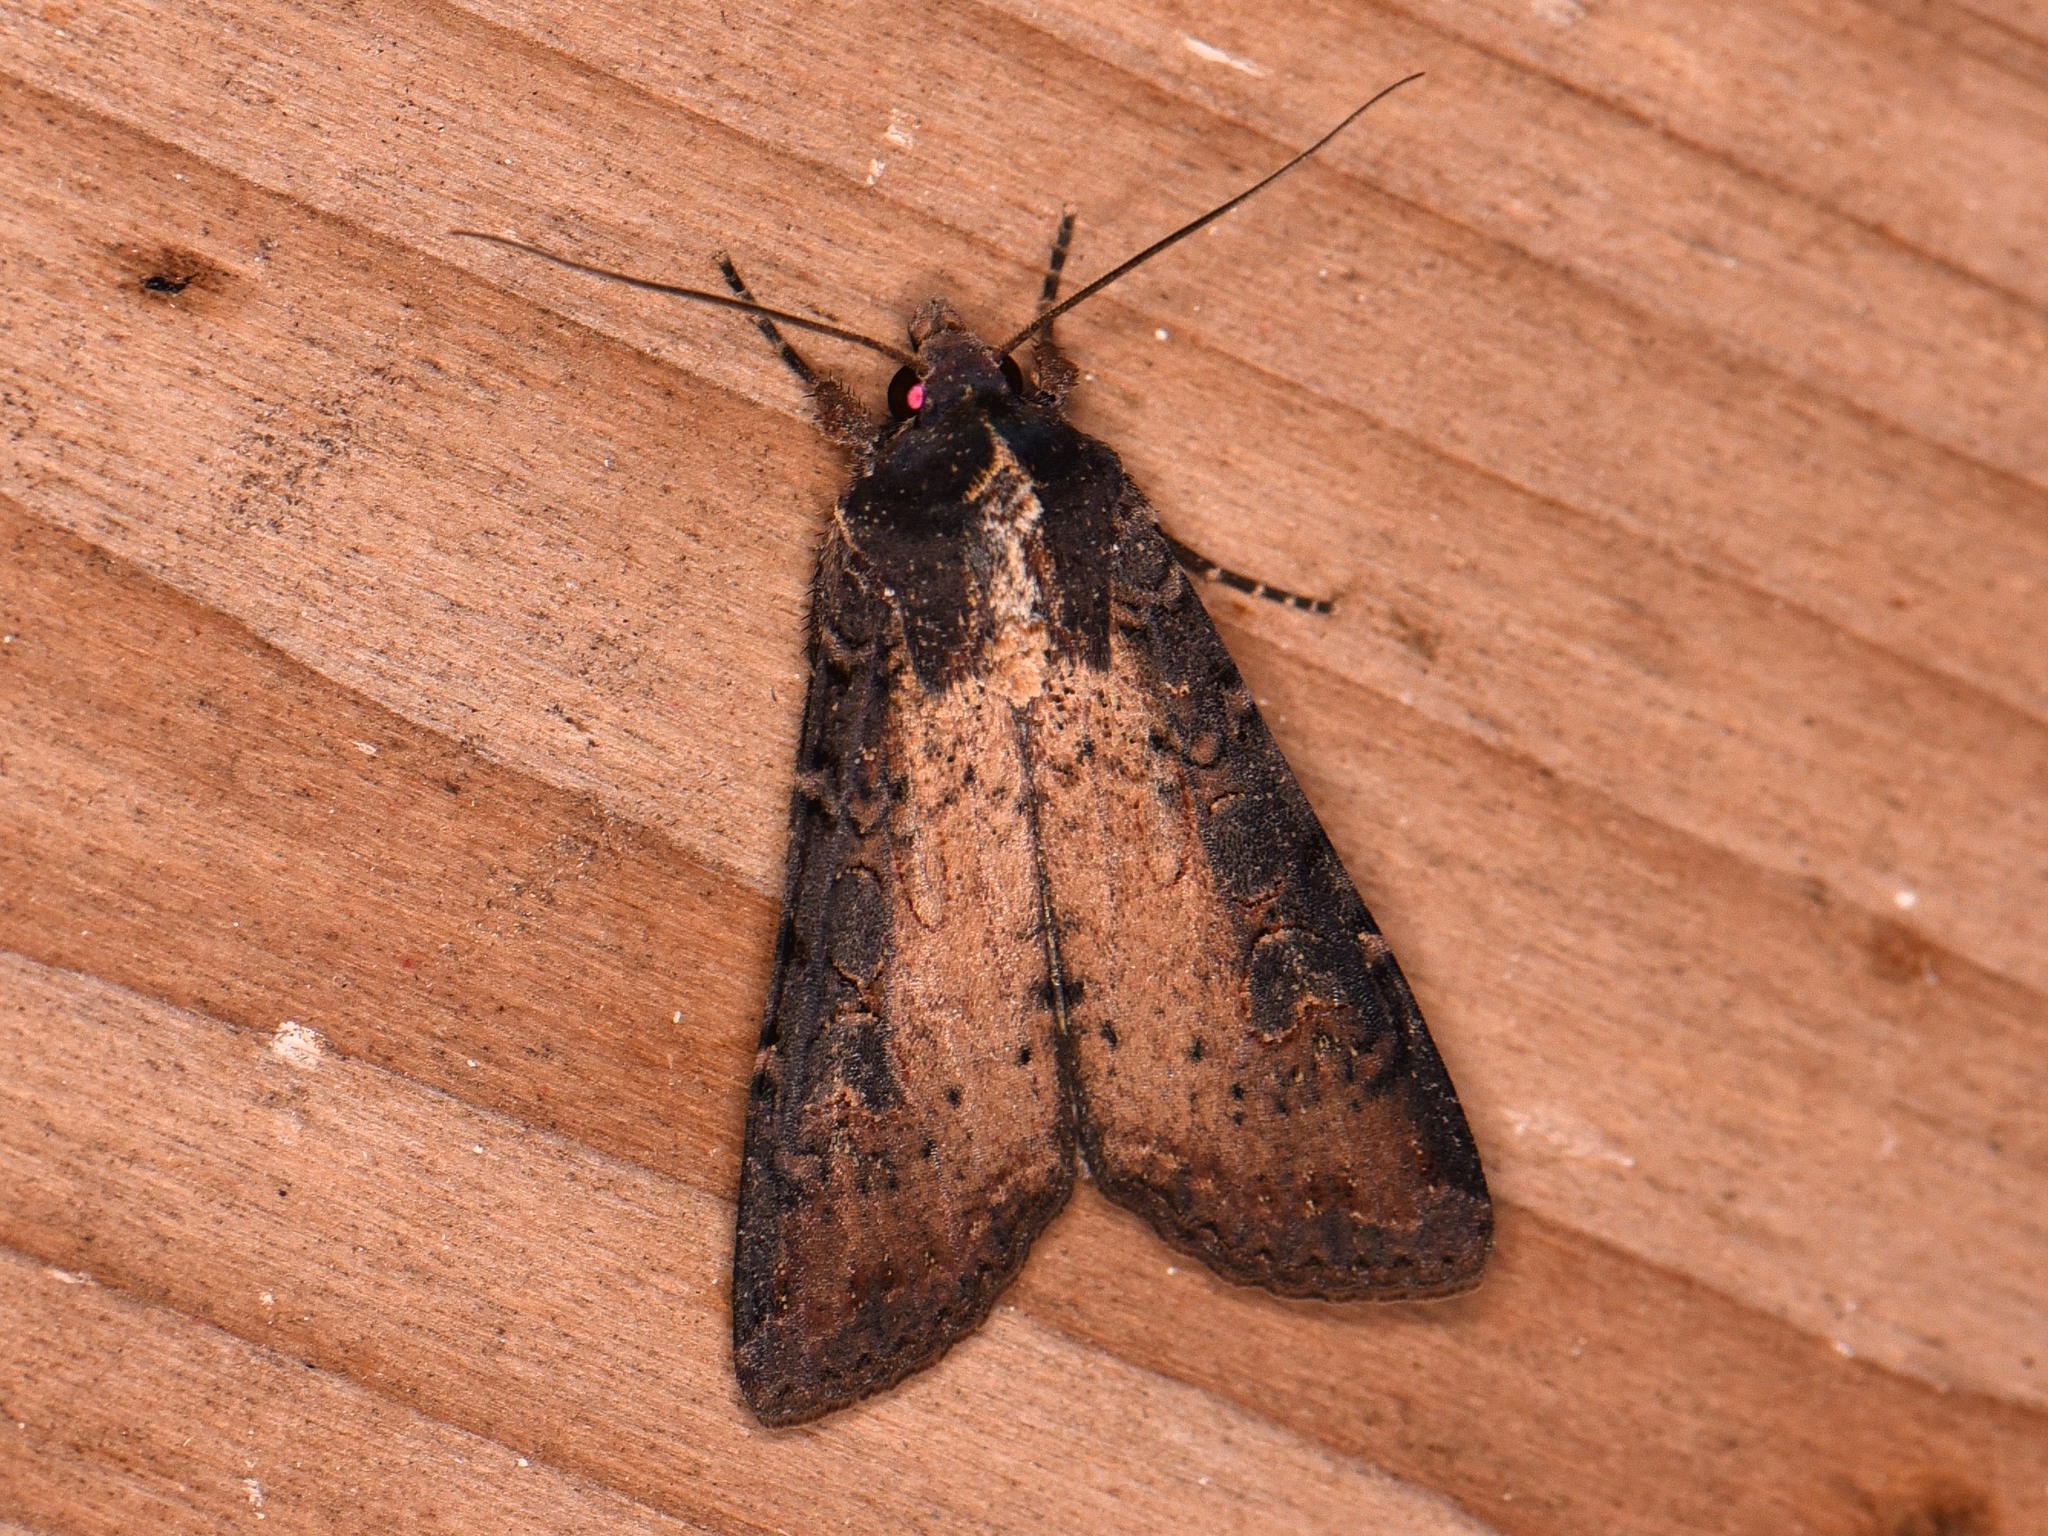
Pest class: cutworms